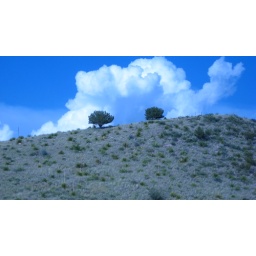
The clouds in the Texas sky are insane...